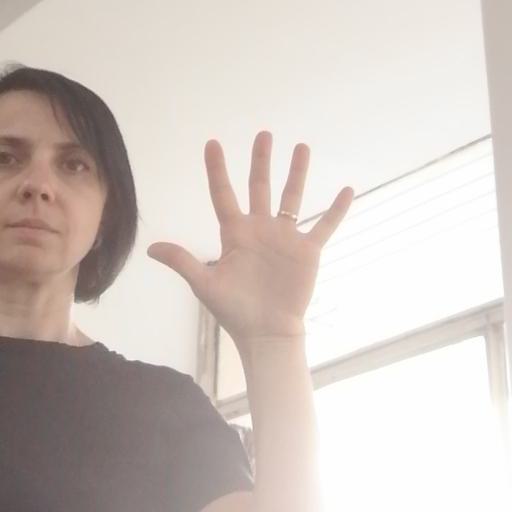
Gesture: palm